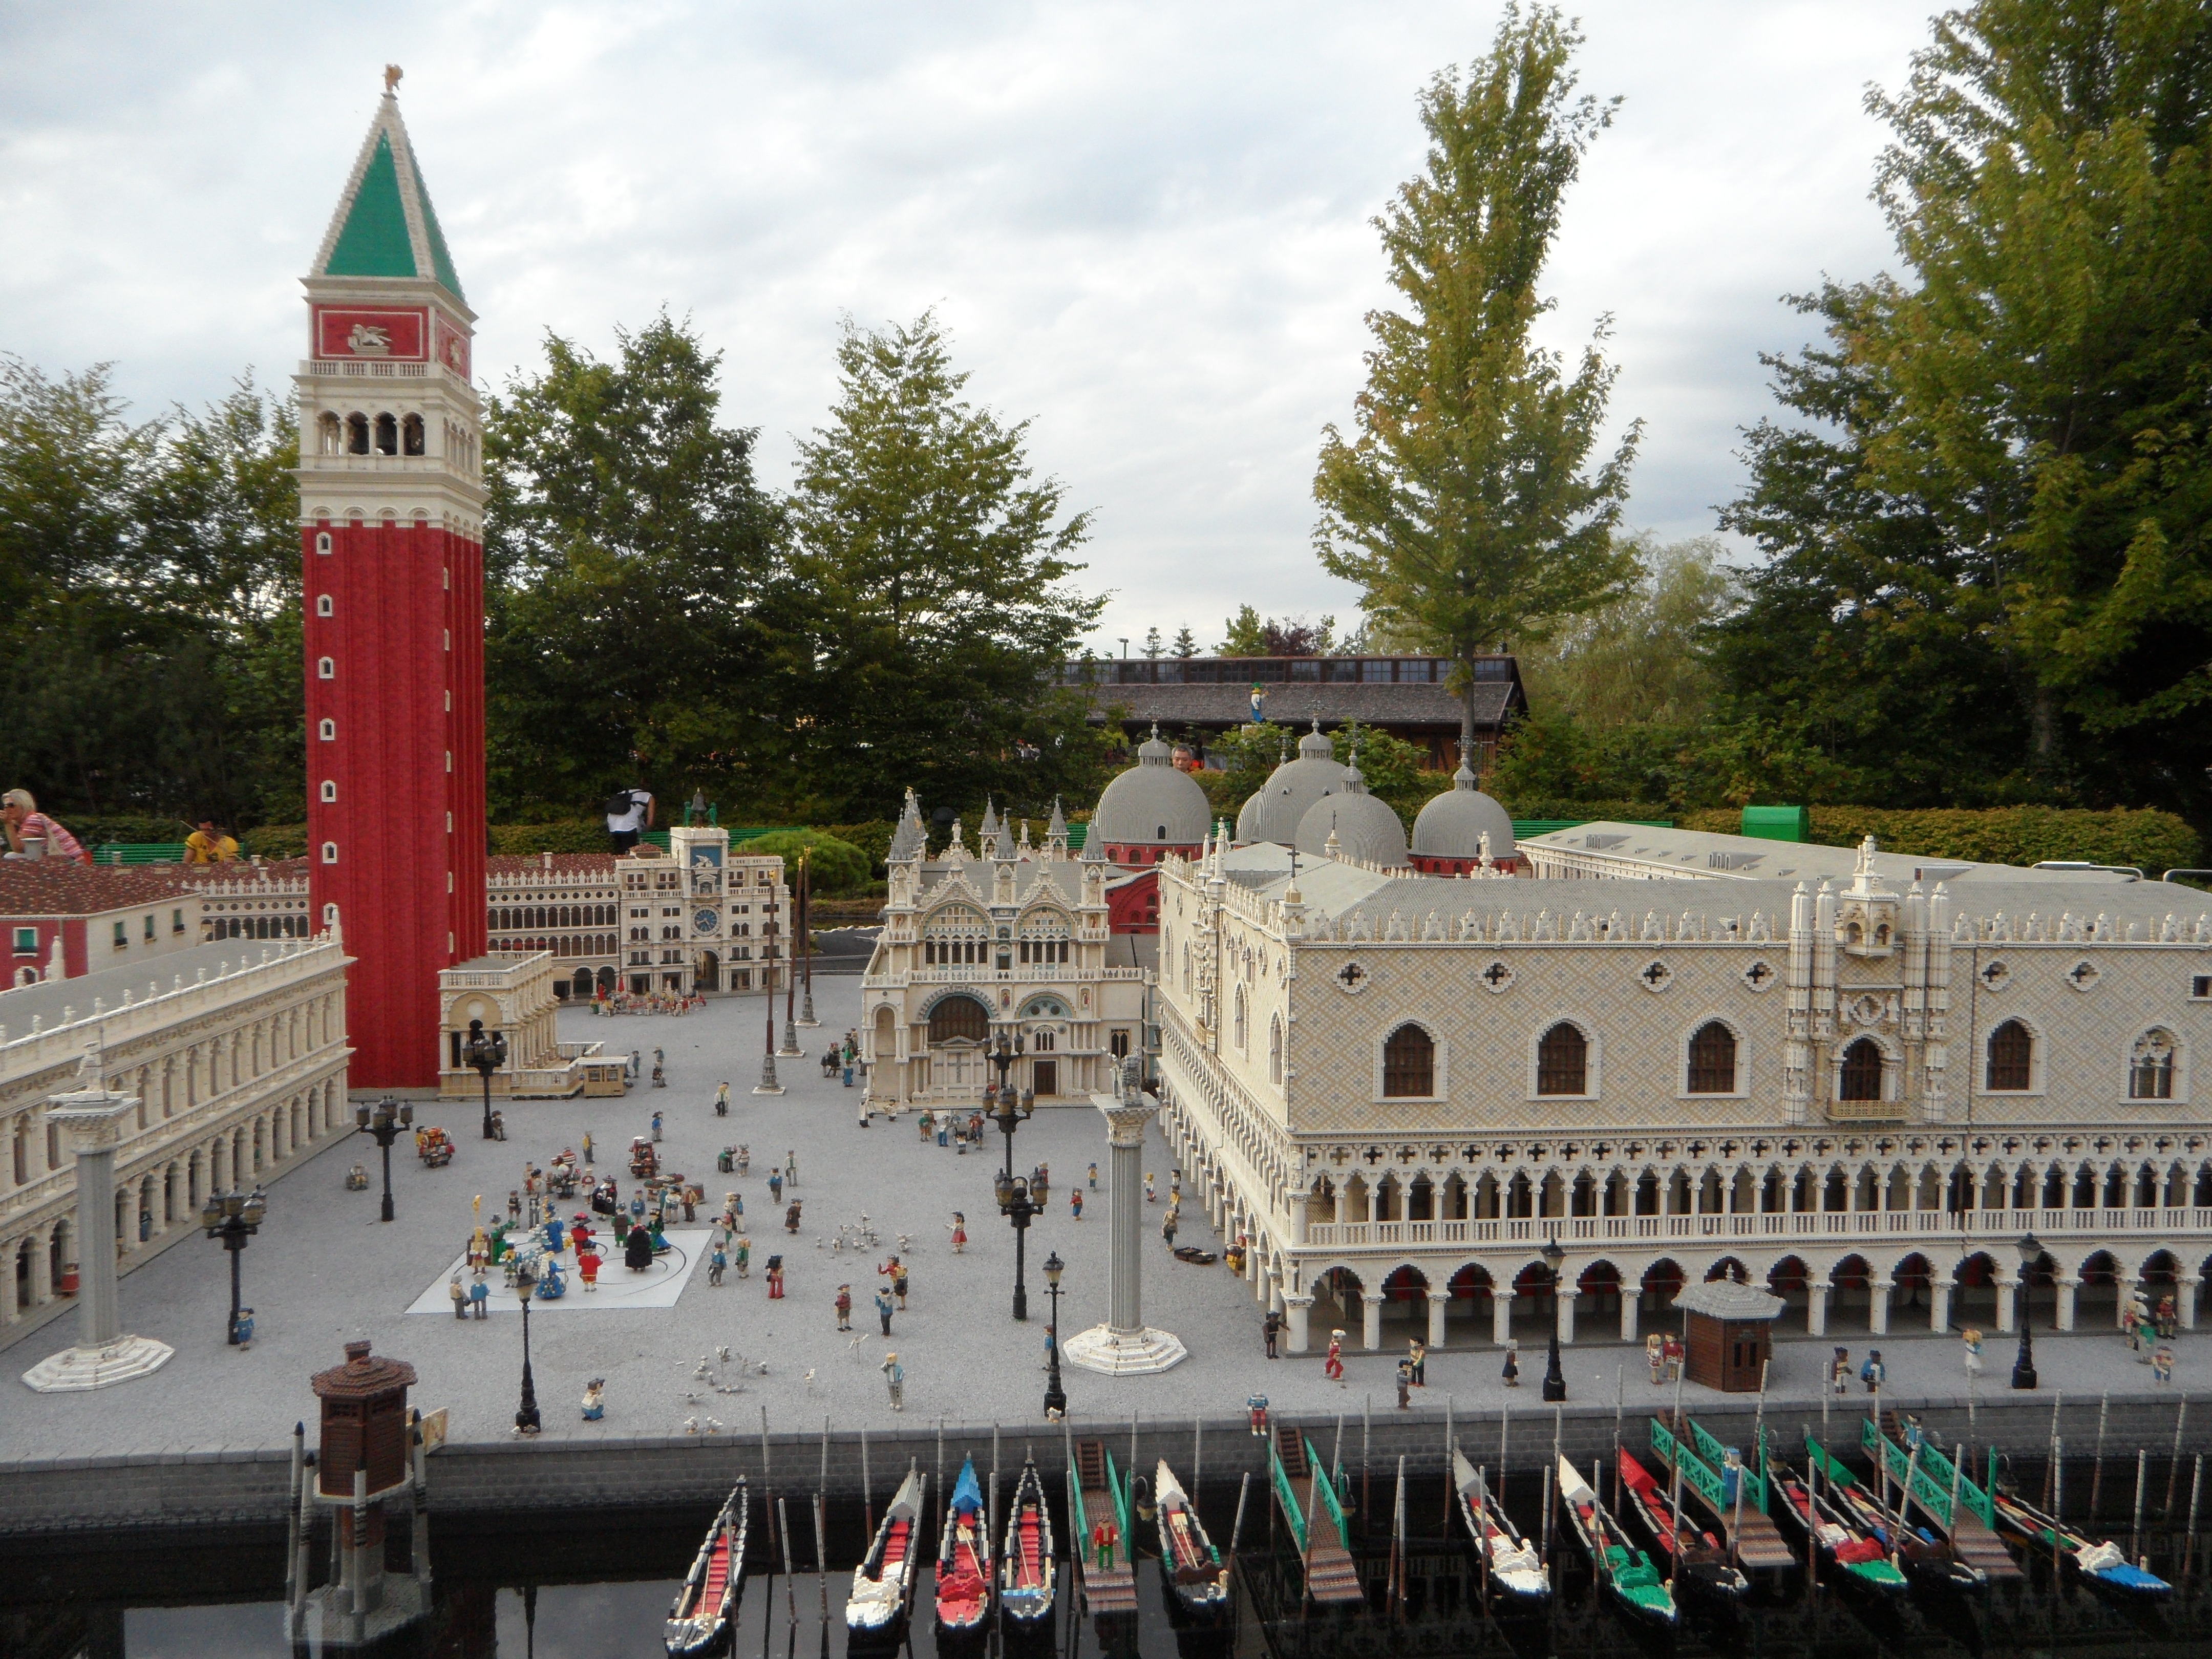
landscape, city, plaza, landmark, italy, venice, tourism, place of worship, lego, town square, replica, tours, st mark's square, legoland, lego blocks, building blocks, from lego, mini world, legomaennchen